Socialist Federal Republic of Yugoslavia

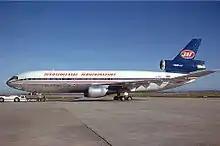
JAT McDonnell Douglas DC-10-30 at Sydney Airport, 1985, with classic livery

The Yugoslav Constitution was adopted in 1946 and amended in 1953, 1963, and 1974. The League of Communists of Yugoslavia won the first elections, and remained in power throughout the state's existence. It was composed of individual Communist parties from each constituent republic. The party would reform its political positions through party congresses in which delegates from each republic were represented and voted on changes to party policy, the last of which was held in 1990. Yugoslavia's parliament was known as the Federal Assembly which was housed in the building which currently houses Serbia's parliament. The Federal Assembly was composed entirely of Communist members. The primary political leader of the state was Josip Broz Tito, but there were several other important politicians, particularly after Tito's death.